Muri AG railway station

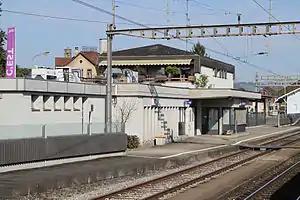
The station in 2015

Muri AG railway station is a railway station in the municipality of Muri, in the Swiss canton of Aargau. It is an intermediate stop on the standard gauge Rupperswil–Immensee line of Swiss Federal Railways.